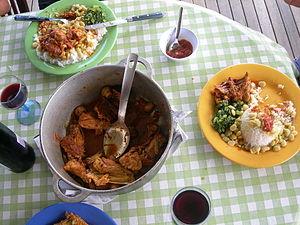
Le carry ou cari est une dénomination générale pour une partie des plats de résistance dans la cuisine réunionnaise, également présente dans la cuisine mauricienne. Ce nom dérive vraisemblablement du plat ou du mélange d'épices curry, qui se prononce kari en tamoul, une des composantes ethniques de La Réunion et de l'île Maurice. Le carry réunionnais ne contient pourtant pas de poudre de curry.
La cuisine mauricienne fait référence à divers styles gastronomiques dérivés de la tradition française, indienne, chinoise et africaine, appelée principalement « cuisine créole ».